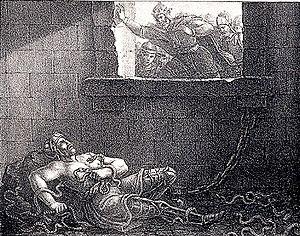
Ælle ou Ælla est roi de Northumbrie de 862 ou 866 jusqu'à sa mort, en 867, en compétition avec Osberht.
Cette page concerne l'année 867 du calendrier julien.
Ragnar Lodbrok, parfois orthographié Ragnar Lodbrog, Regnard Lodbrog ou encore Ragnar Lothbrock, est un roi semi-légendaire de Suède et du Danemark, qui aurait régné à une époque indéterminée entre 750 et 865.
Le « Dit des fils de Ragnarr » ou en vieux norrois Ragnarssona þáttr, est un court texte de l'extrême fin du XIIIe siècle annexé à la saga scandinave de « Ragnarr aux Braies velues » ou Ragnarr saga Loðbrókar qui a été traduit en français et présenté par Jean Renaud. Le « Dit des fils de Ragnarr » ou Ragnarssona þáttr est composé de seulement cinq chapitres et il reprend certains des éléments de la saga.